Coalmont, British Columbia

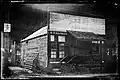
Former meat market, Coalmont, 2020.

In 1910, the coal company named the planned town as Cardiff. When applying to open a post office, the company became aware that Cardiff, Alberta existed, which prompted a rename to Coalmont, indicating the mountain of coal believed to exist.